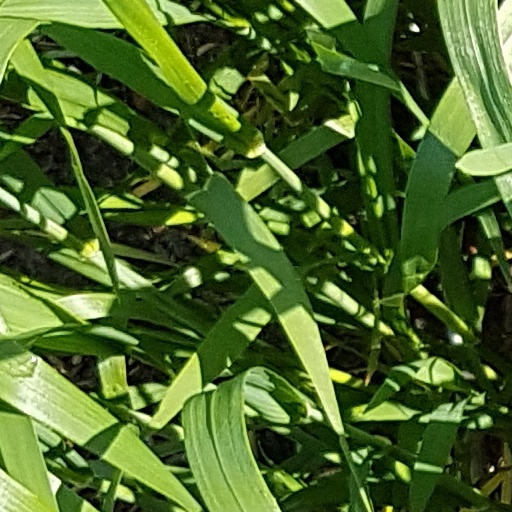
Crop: wheat